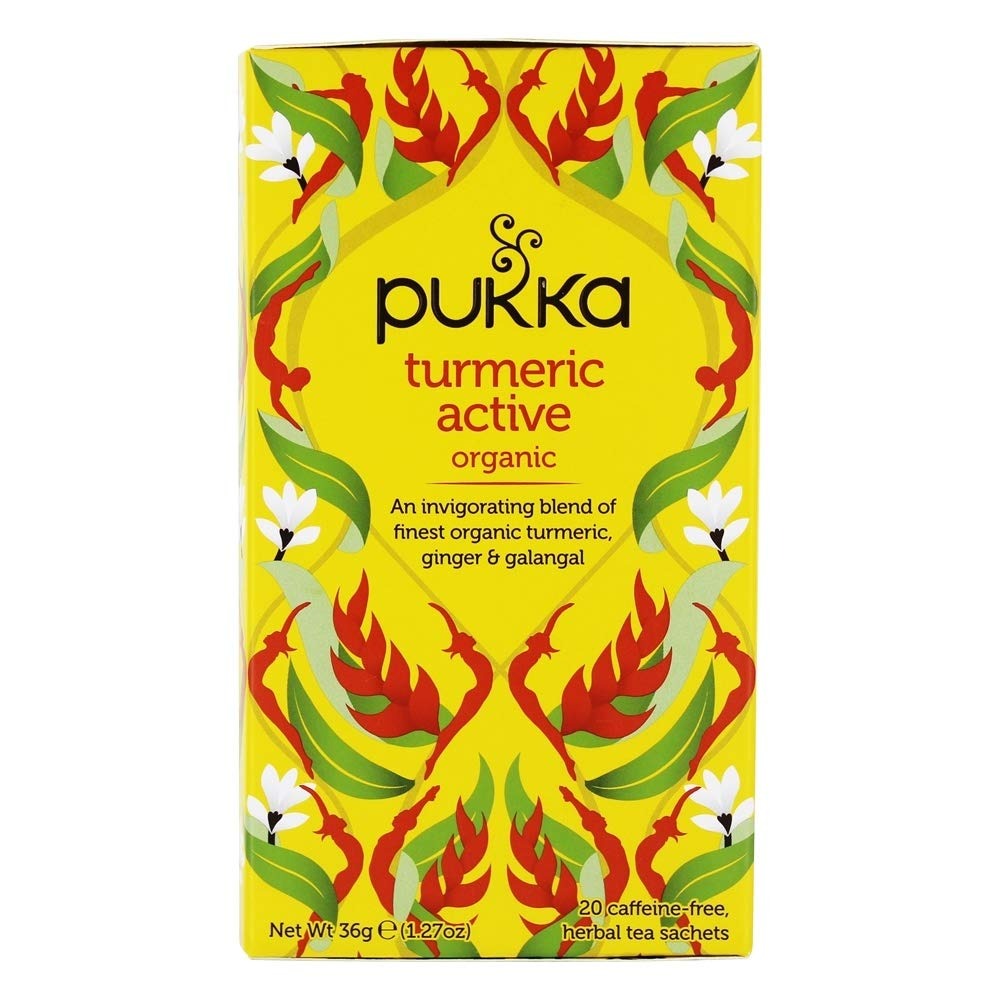
Item Name: Pukka Herbal Tea
Bullet Point 1: Pukka Herbal Tea
Bullet Point 2: Delicious Tea Flavor
Bullet Point 3: Enjoy Pukka Tea Anytime
Bullet Point 4: Easy to Make
Bullet Point 5: Trusted Company
Value: 20.0
Unit: Count

Price: 8.495